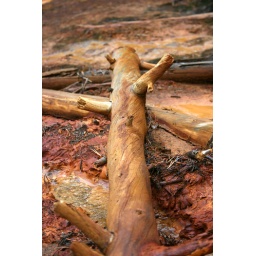
old tree near the ocker pots